Al Hurricane Jr.

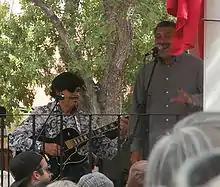
Al Hurricane and Al Hurricane Jr

Al Hurricane Jr. (born Alberto Nelson Sanchez Jr. on October 30, 1959) is an American singer-songwriter. He is known as "El Godson" of New Mexico music, a nickname which was inherited from his father Al Hurricane, who is considered "The Godfather" of New Mexico music. He has long been his father's protégé, he has created numerous solo albums, and has contributed songs such as "Flor De Las Flores" to New Mexico's unique style of Spanish music.